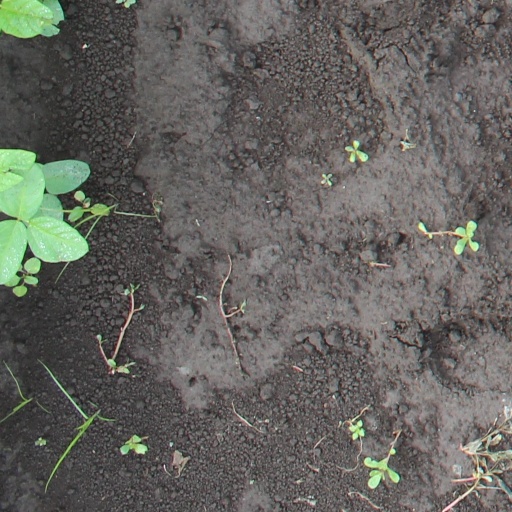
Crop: soybean